Lord Edgware Dies

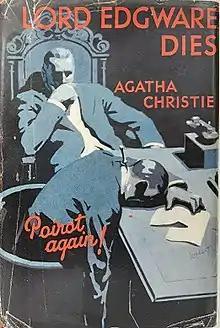
Dust-jacket illustration of the first UK edition

Lord Edgware Dies is a work of detective fiction by British writer Agatha Christie, published in the UK by the Collins Crime Club in September 1933 and in the US by Dodd, Mead and Company later in the same year under the title of Thirteen at Dinner. Before its book publication, the novel was serialised in six issues (March–August 1933) of "The American Magazine" as "13 For Dinner".